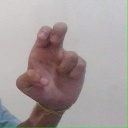
अक्षर: अ